Gosport Queen

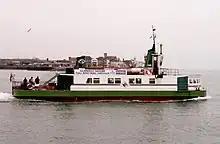
The "Gosport Queen" in January 1997

Gosport Queen was a vessel owned by the Gosport Ferry Company. It was built by John I Thornycroft & Company of Woolston, Southampton.